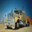
Label: truck